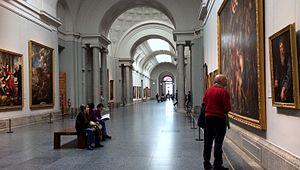
Grand hall d'exposition transversal au 1er étage (salles 27 à 24)